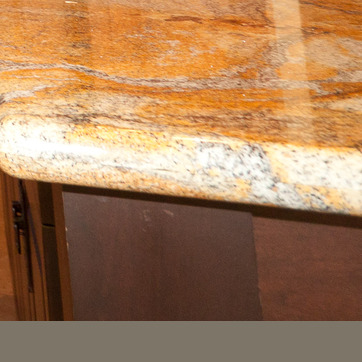
Material: polishedstone